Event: Typhoon Ruby
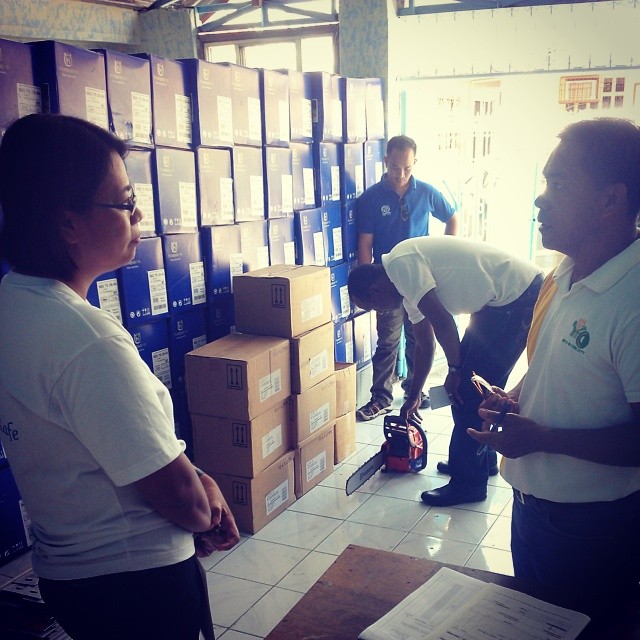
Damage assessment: no_damage